Osaka Prefectural Nakanoshima Library

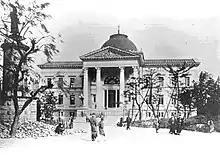
Nakanoshima Library, 1909

The Neo-baroque style is enhanced with four massive columns which stand at the building's front entrance. The building's stone walls harmonize with the other structures build on the island in the same period. The library's copper roof dome is a distinctive feature.